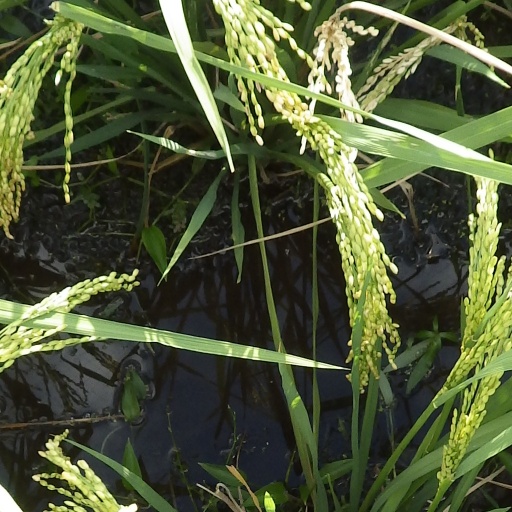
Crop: rice